Beckton Gas Works

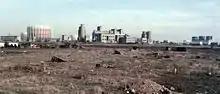
Beckton Gas Works in 1985

Beckton Gasworks was a major London gasworks built to manufacture coal gas and other products including coke from coal. It has been variously described as 'the largest such plant in the world' and 'the largest gas works in Europe'. It operated from 1870 to 1976, with an associated by-products works that operated from 1879 to 1970. The works were located on East Ham Level, on the north bank of the Thames at Gallions Reach, to the west of Barking Creek.